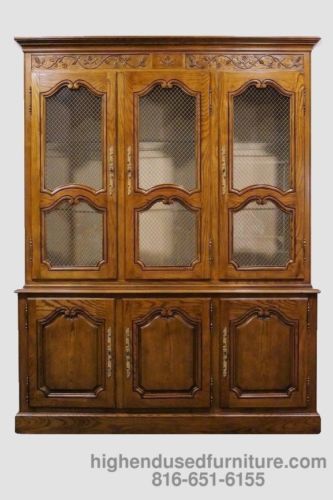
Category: cabinet